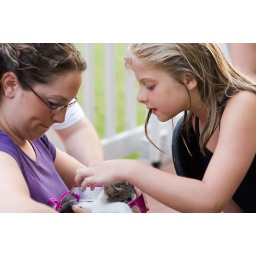
kitten in a gift bag